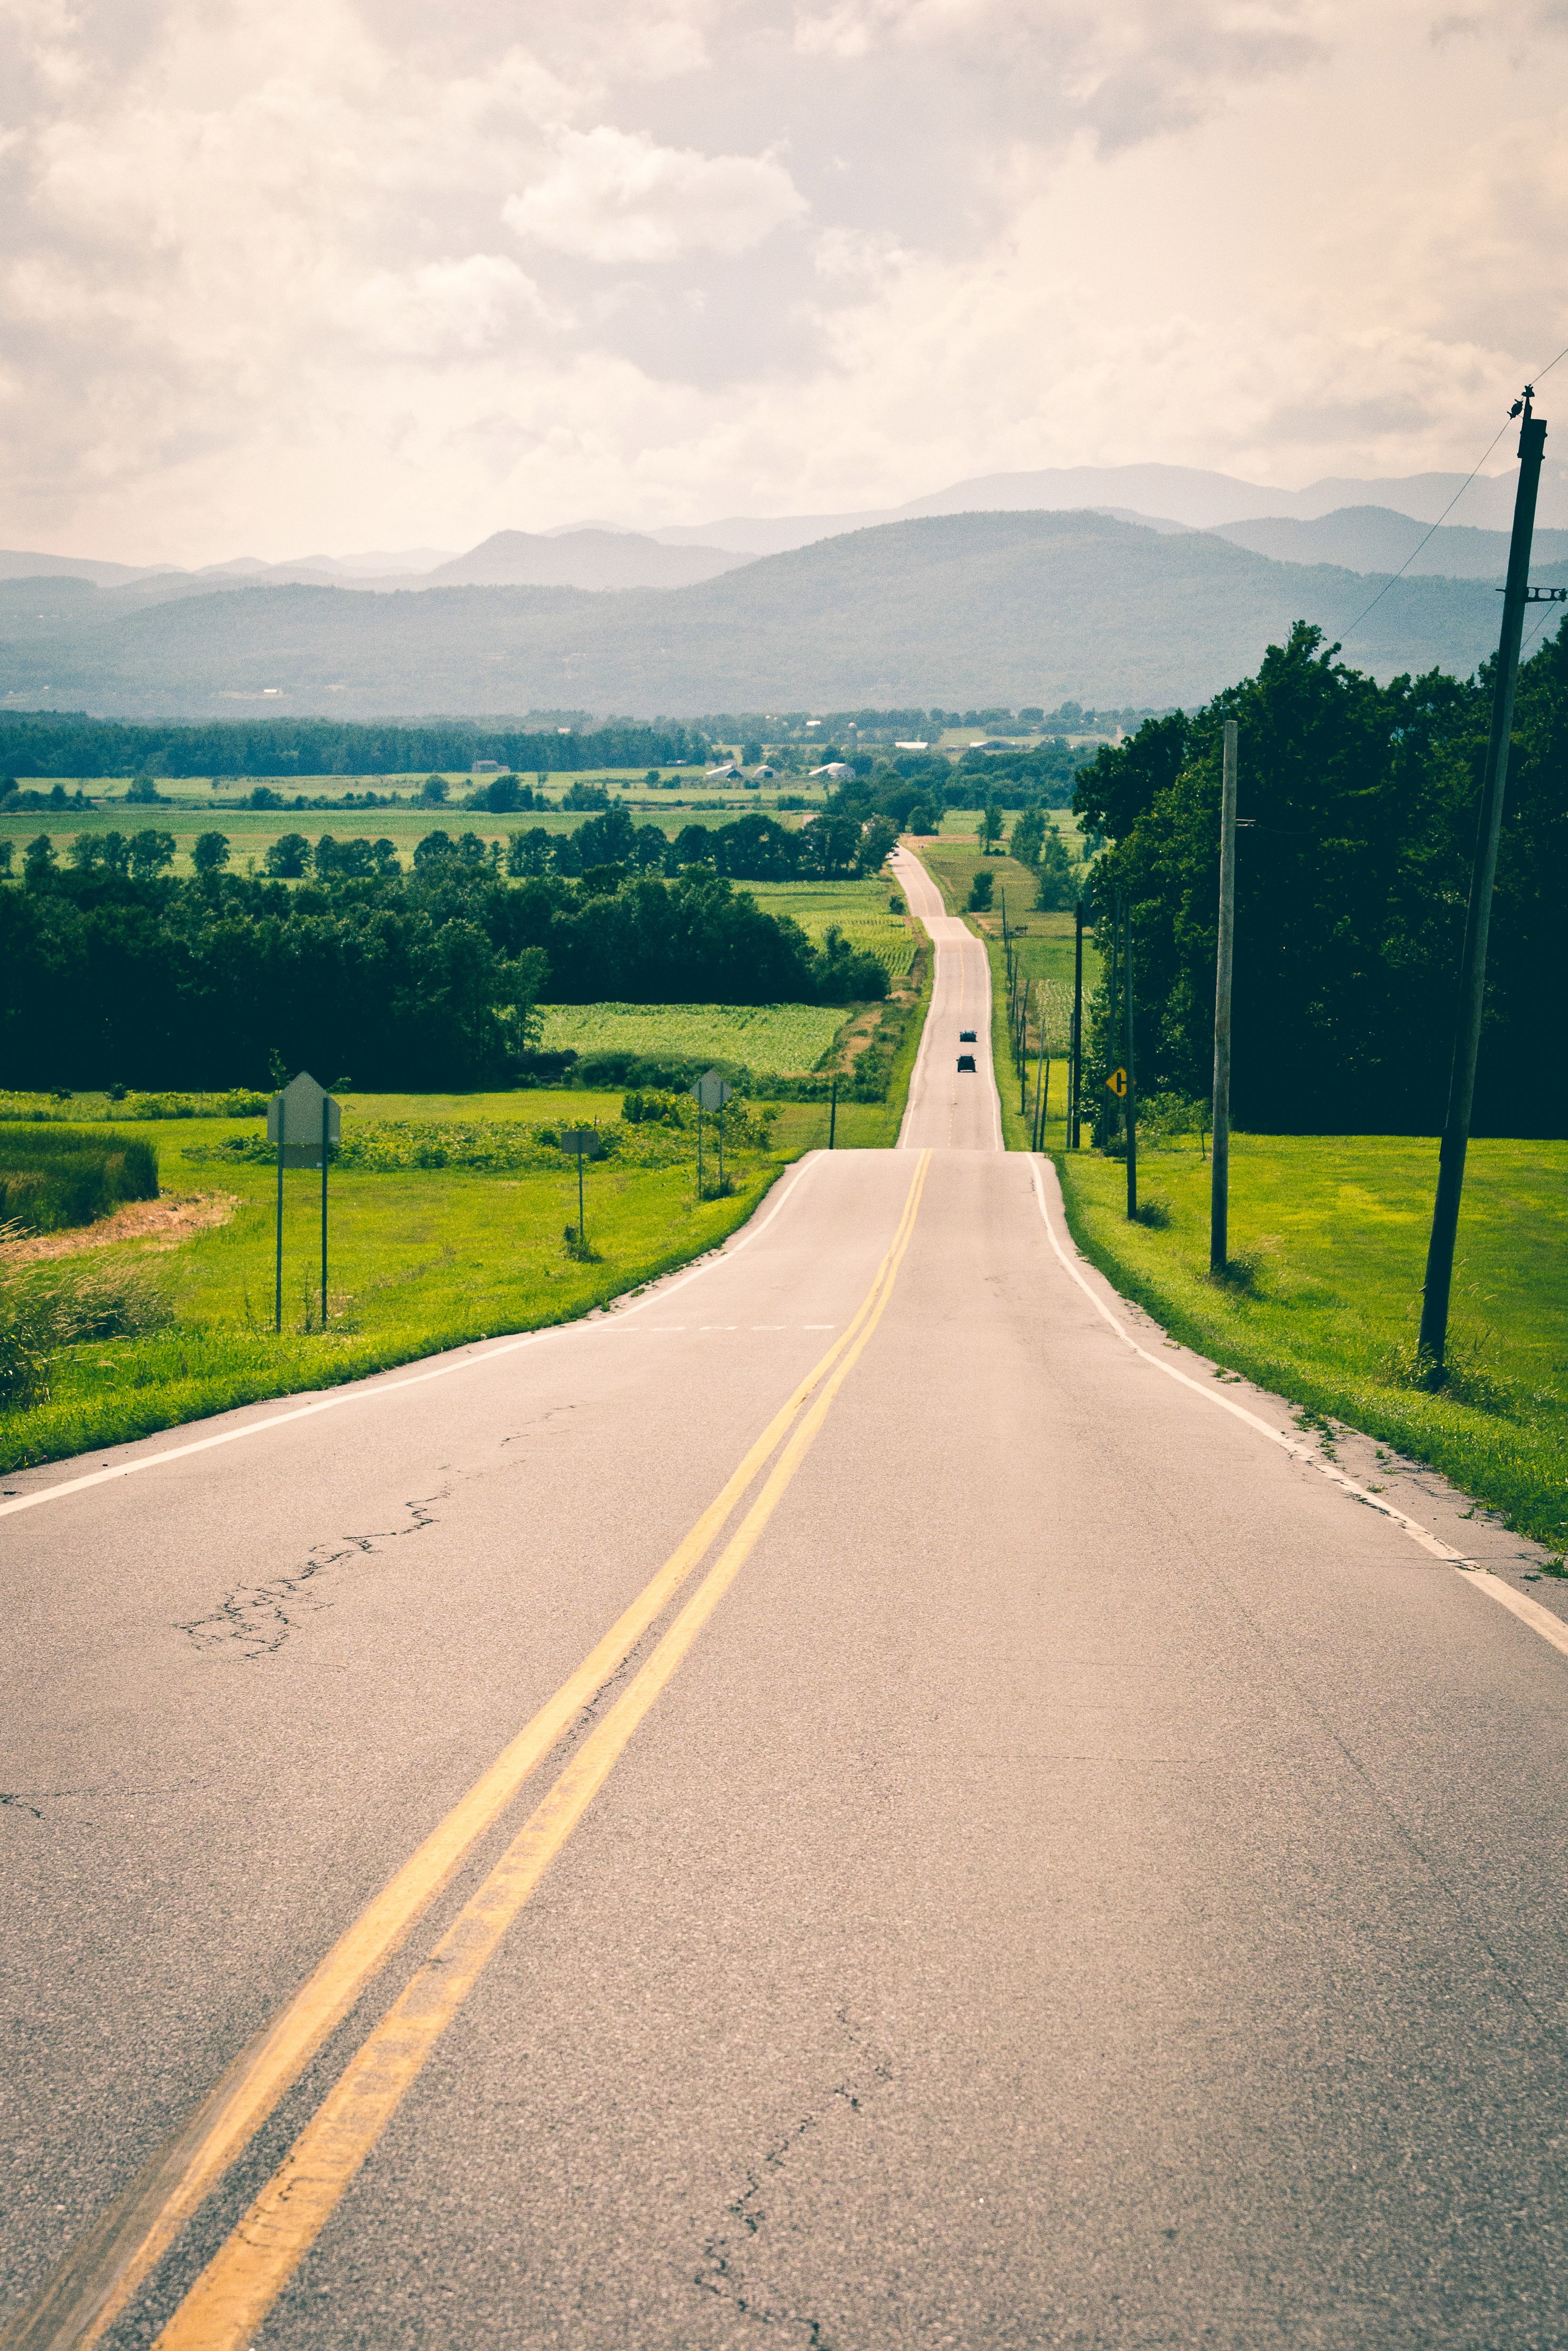
landscape, grass, horizon, mountain, cloud, road, countryside, morning, hill, highway, driving, asphalt, pavement, rural, green, lane, trees, road trip, mountains, infrastructure, rural area, road surface, atmospheric phenomenon, nonbuilding structure, controlled access highway